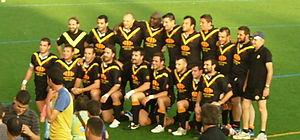
L'équipe d'Espagne de rugby à XIII est l'équipe qui représente l'Espagne dans les compétitions internationales.
L'équipe de Catalogne de rugby à XIII était une équipe qui représentait la Catalogne à l'occasion de rencontres internationales, et qui était pressentie pour représenter la Catalogne dans les principales compétitions internationales de rugby à XIII.